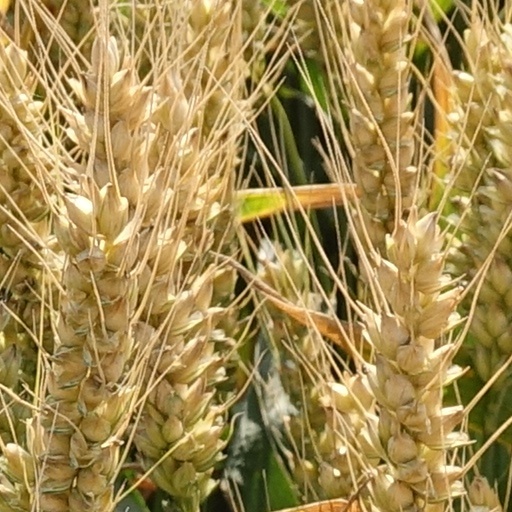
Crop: wheat